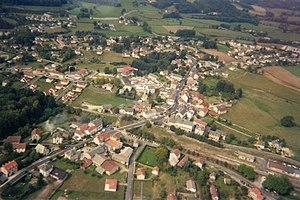
Vue aérienne du Rouget